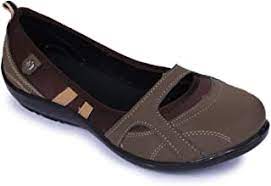
Label: Ballet Flat